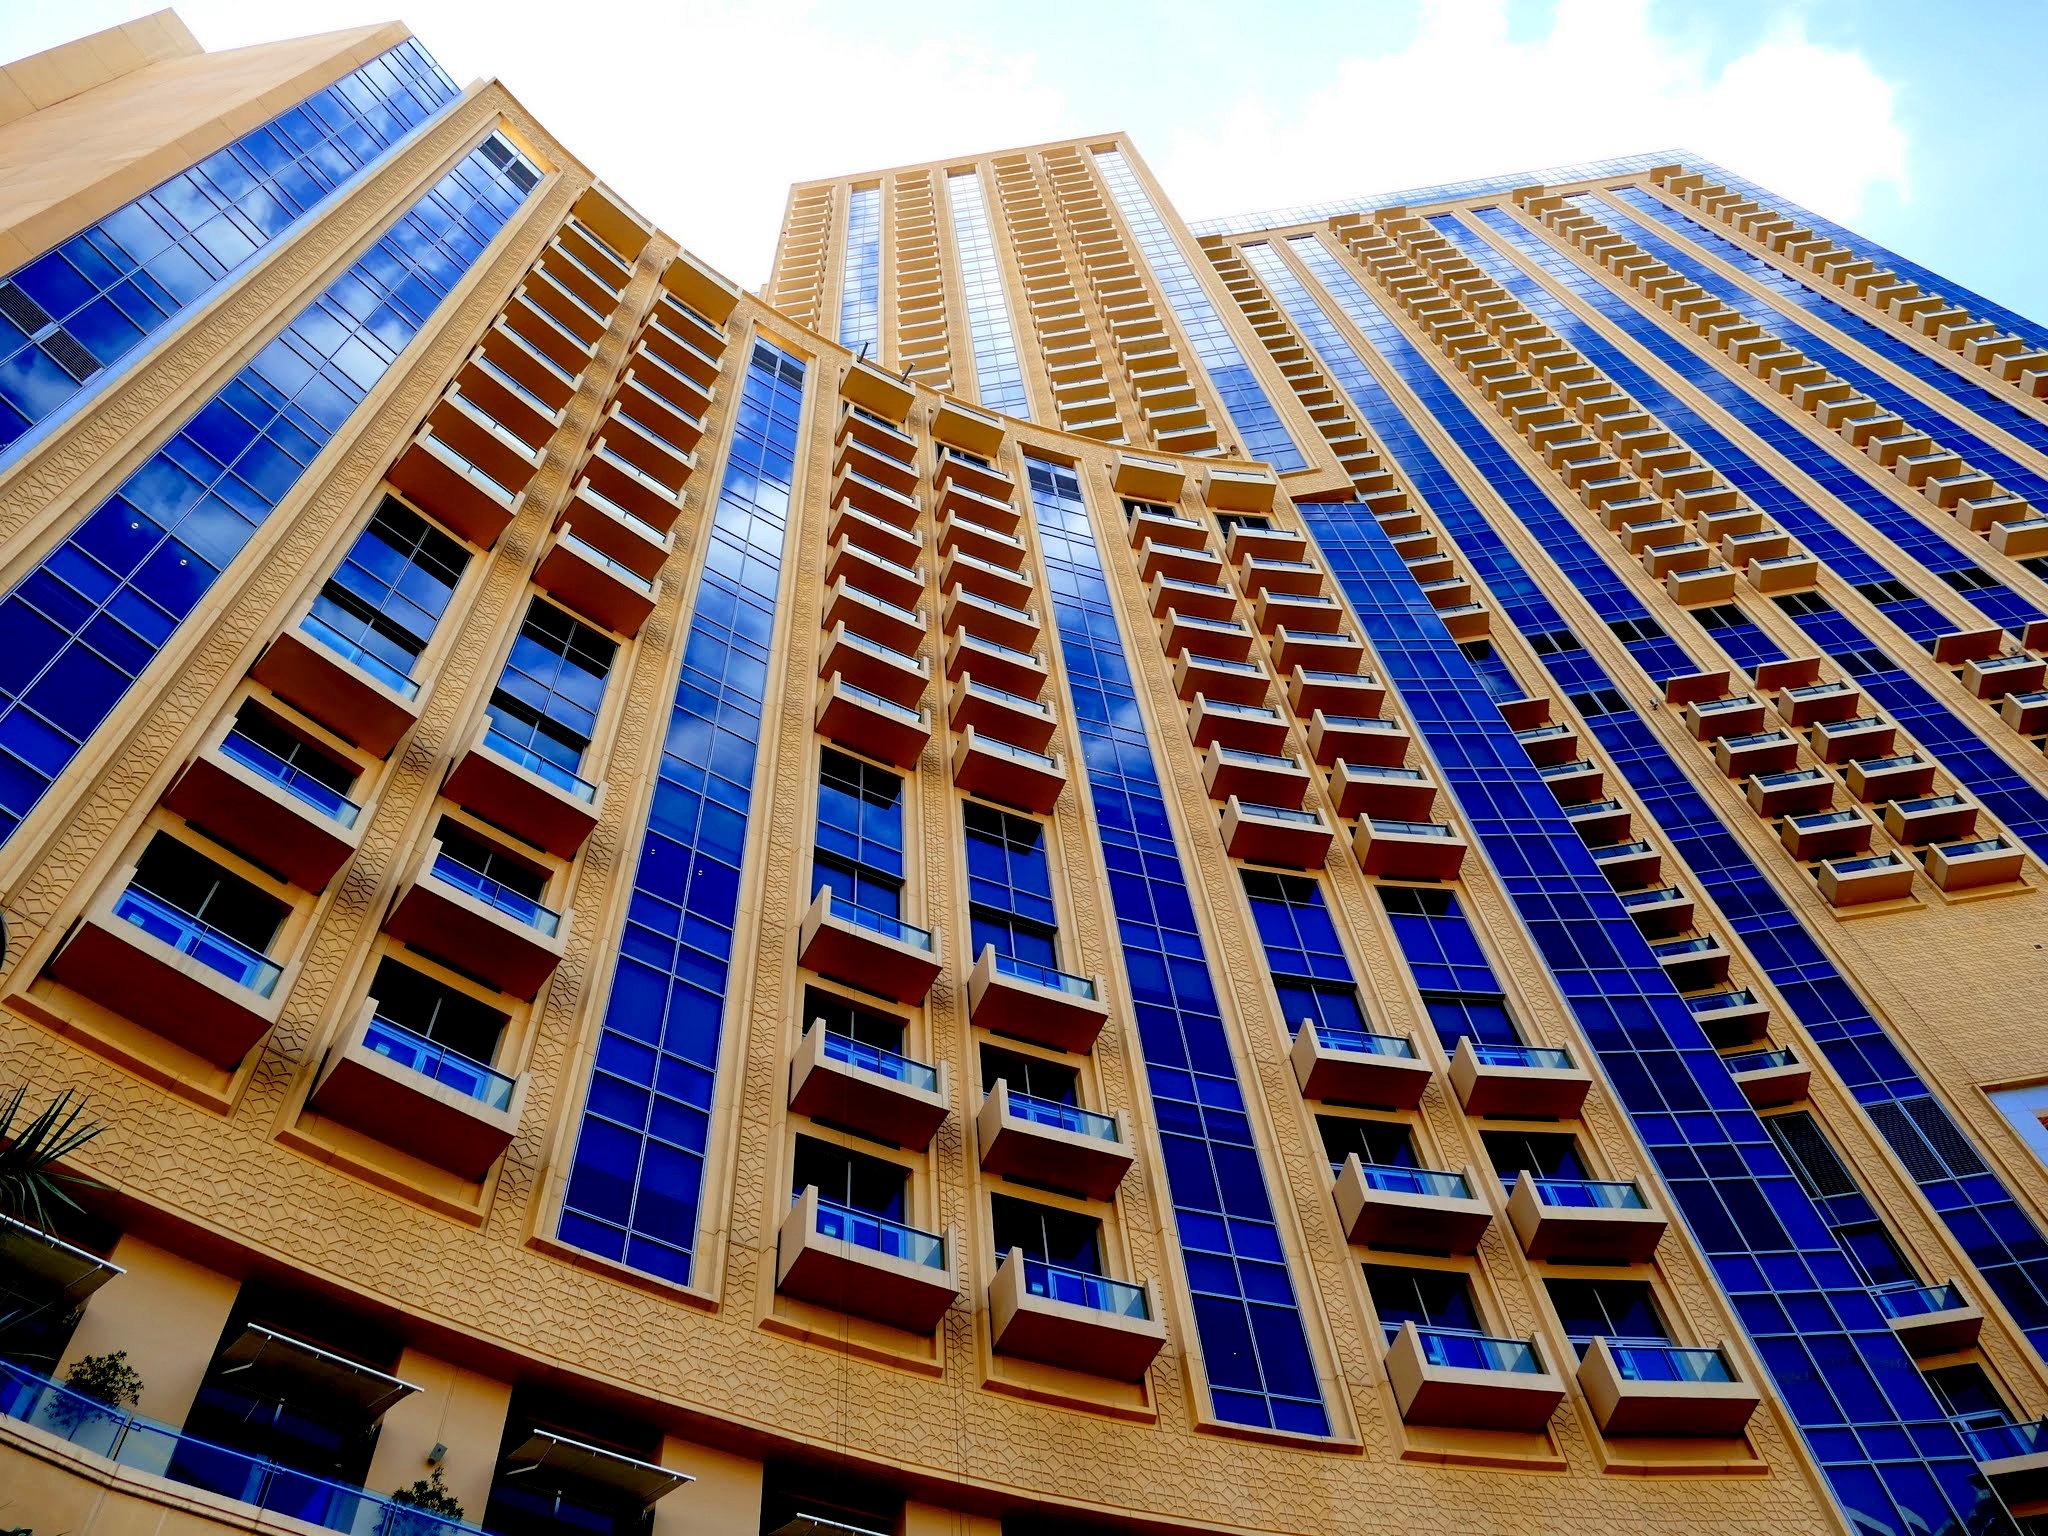
architecture, structure, skyline, building, city, skyscraper, downtown, plaza, dubai, landmark, facade, blue, stadium, tower block, arena, metropolis, condominium, front window, glass front, glass facades, convention center, sport venue